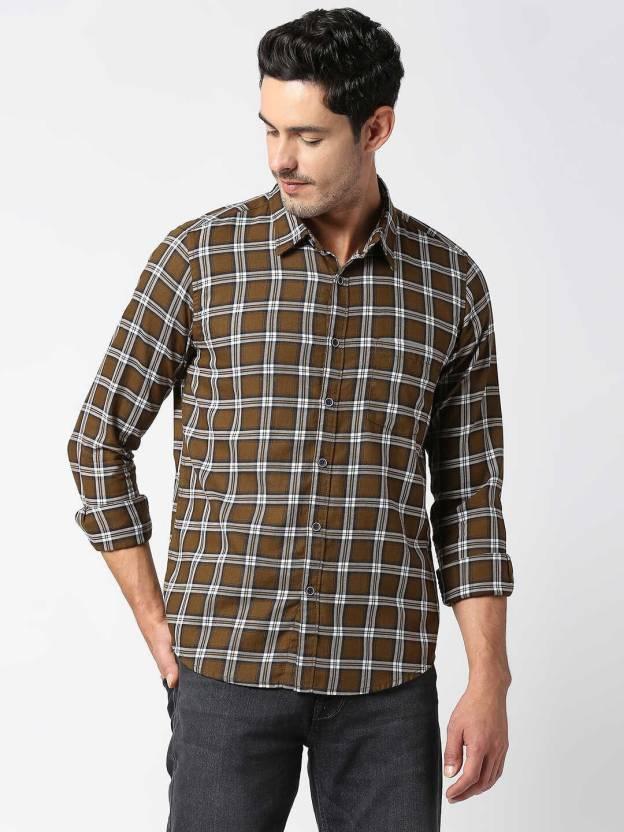
Brown Checkered Men Regular Fit Checkered Casual Shirt